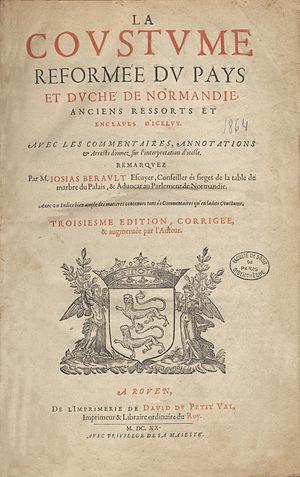
Coustume réformée du pays et duché de Normandie